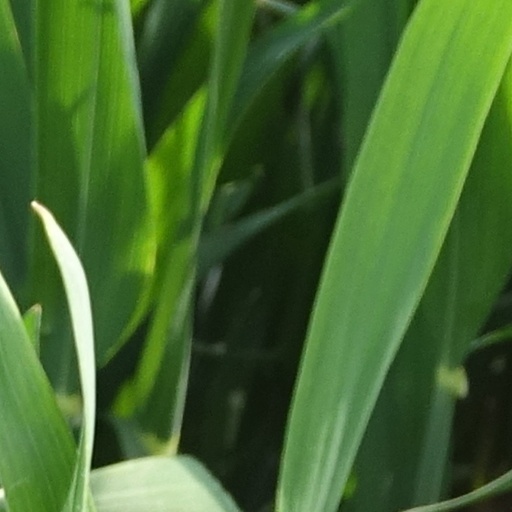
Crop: wheat